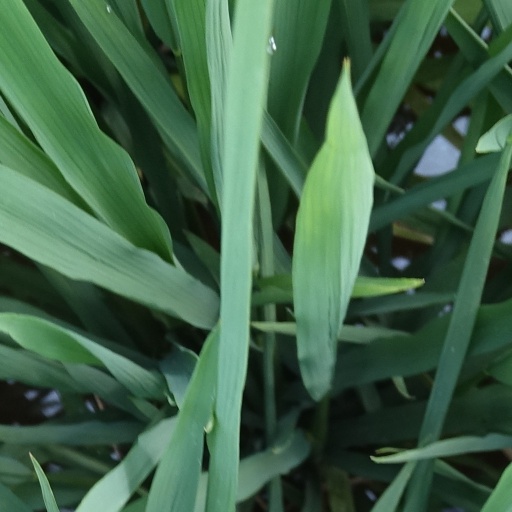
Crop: rice